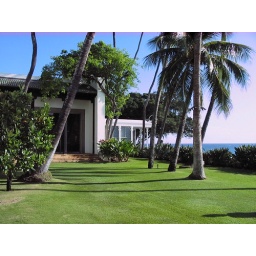
From here you can see the glass wall driven by the same mechanism as an Otis elevator